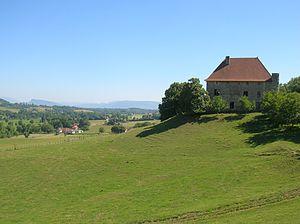
Château de Bellegarde, Chassignieu, Isère, AuRA, France.
Chassignieu est une commune française située dans le département de l'Isère en région Auvergne-Rhône-Alpes.